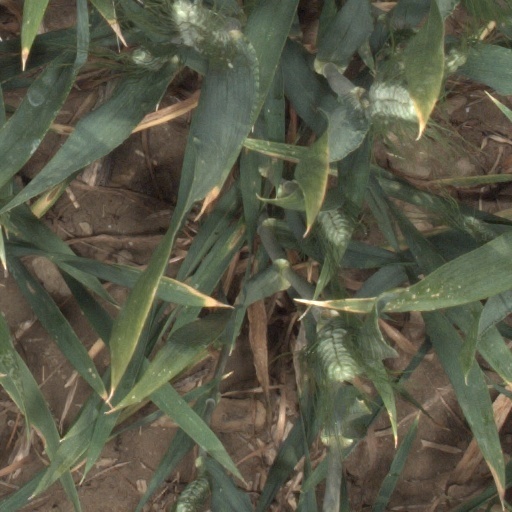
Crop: wheat